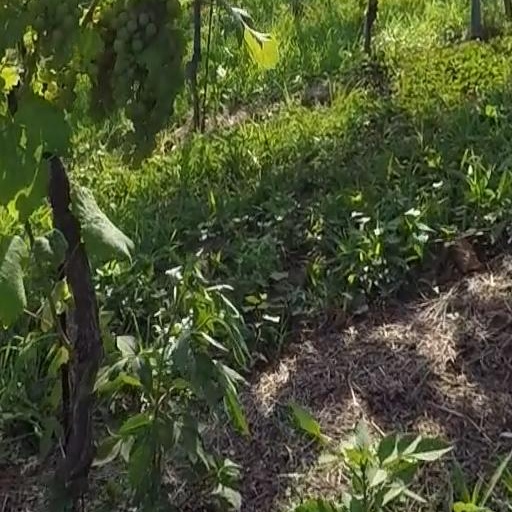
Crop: grape